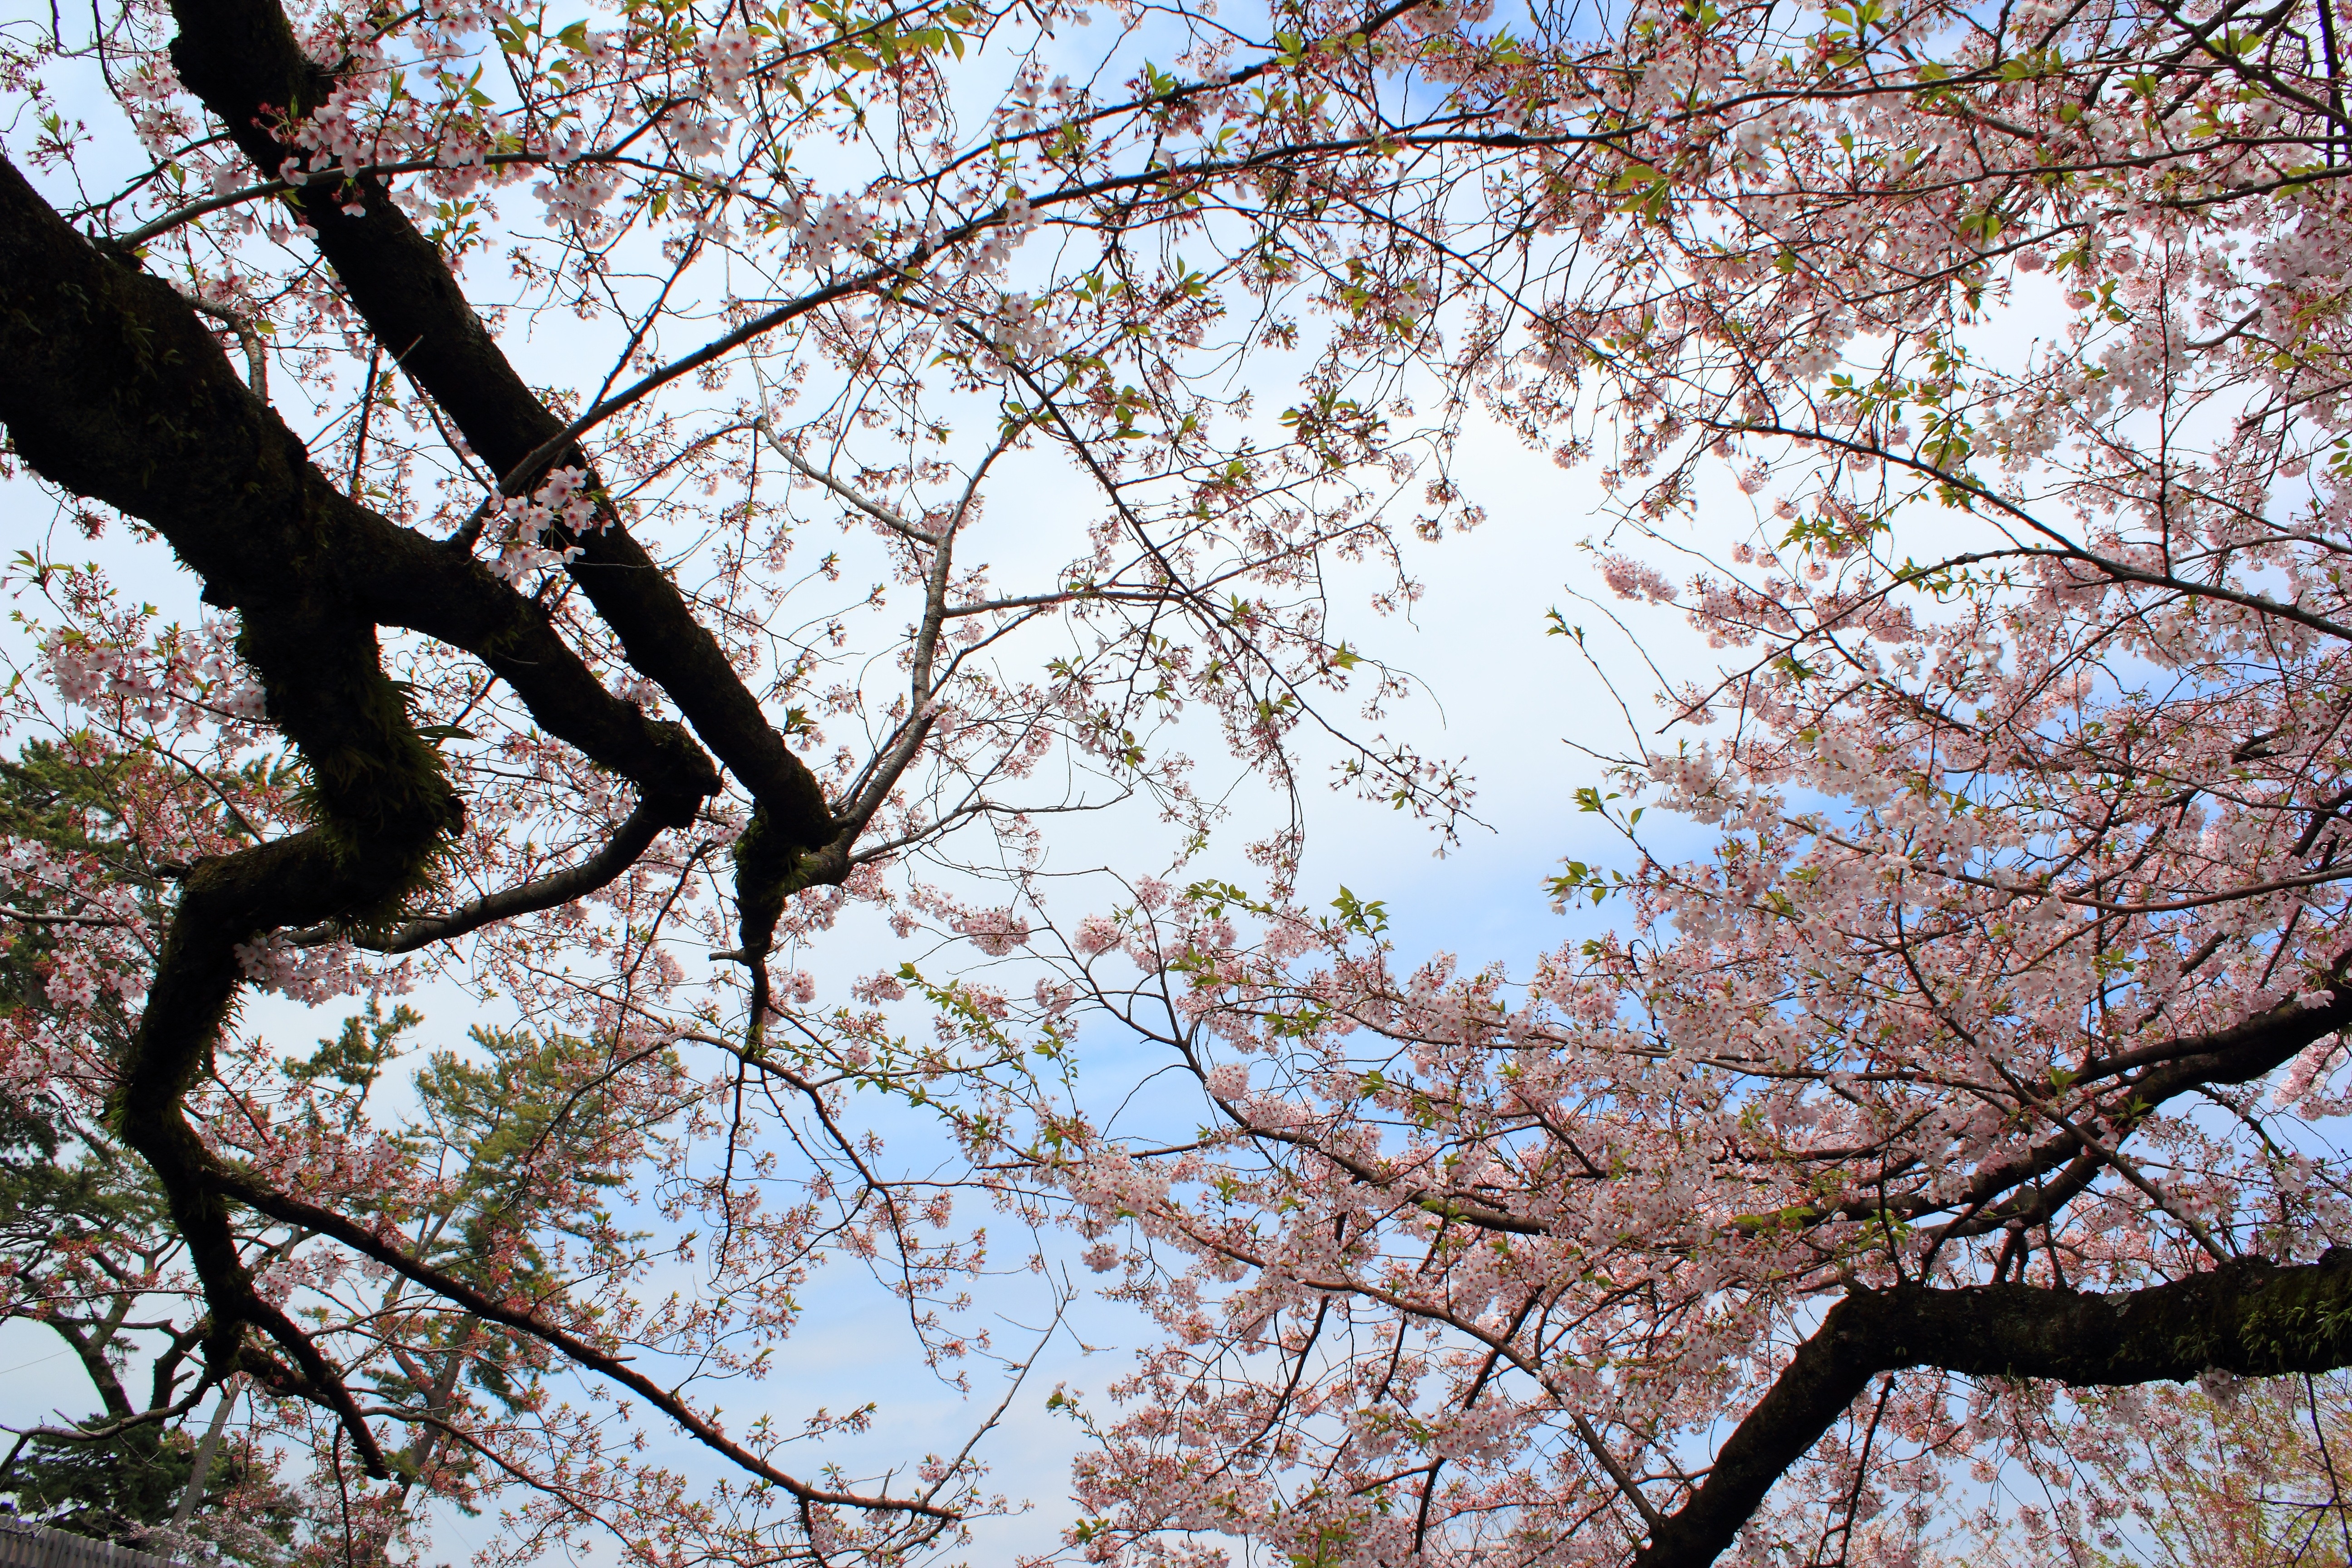
tree, branch, blossom, plant, wood, flower, spring, castle, japan, season, cherry blossom, cherry, tree lined